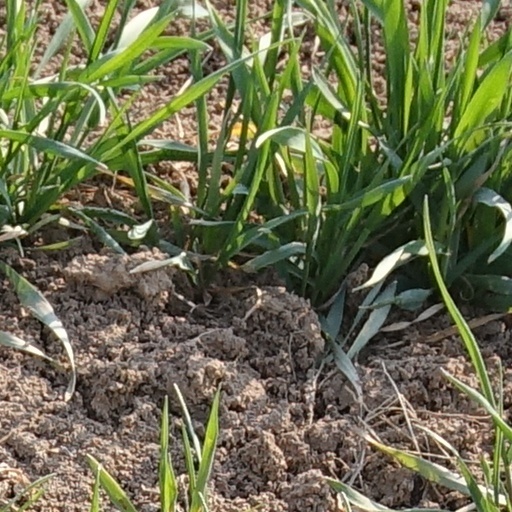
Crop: wheat